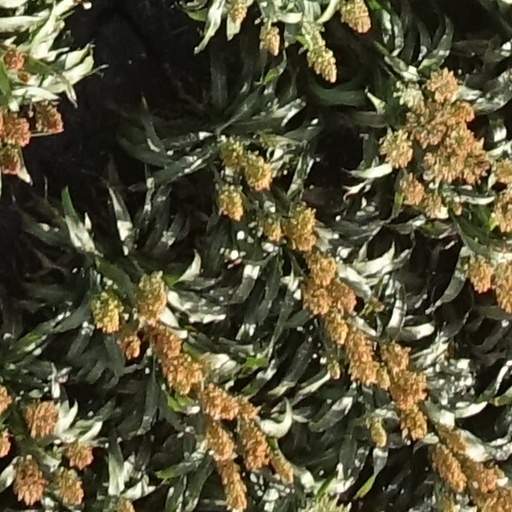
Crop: sorghum